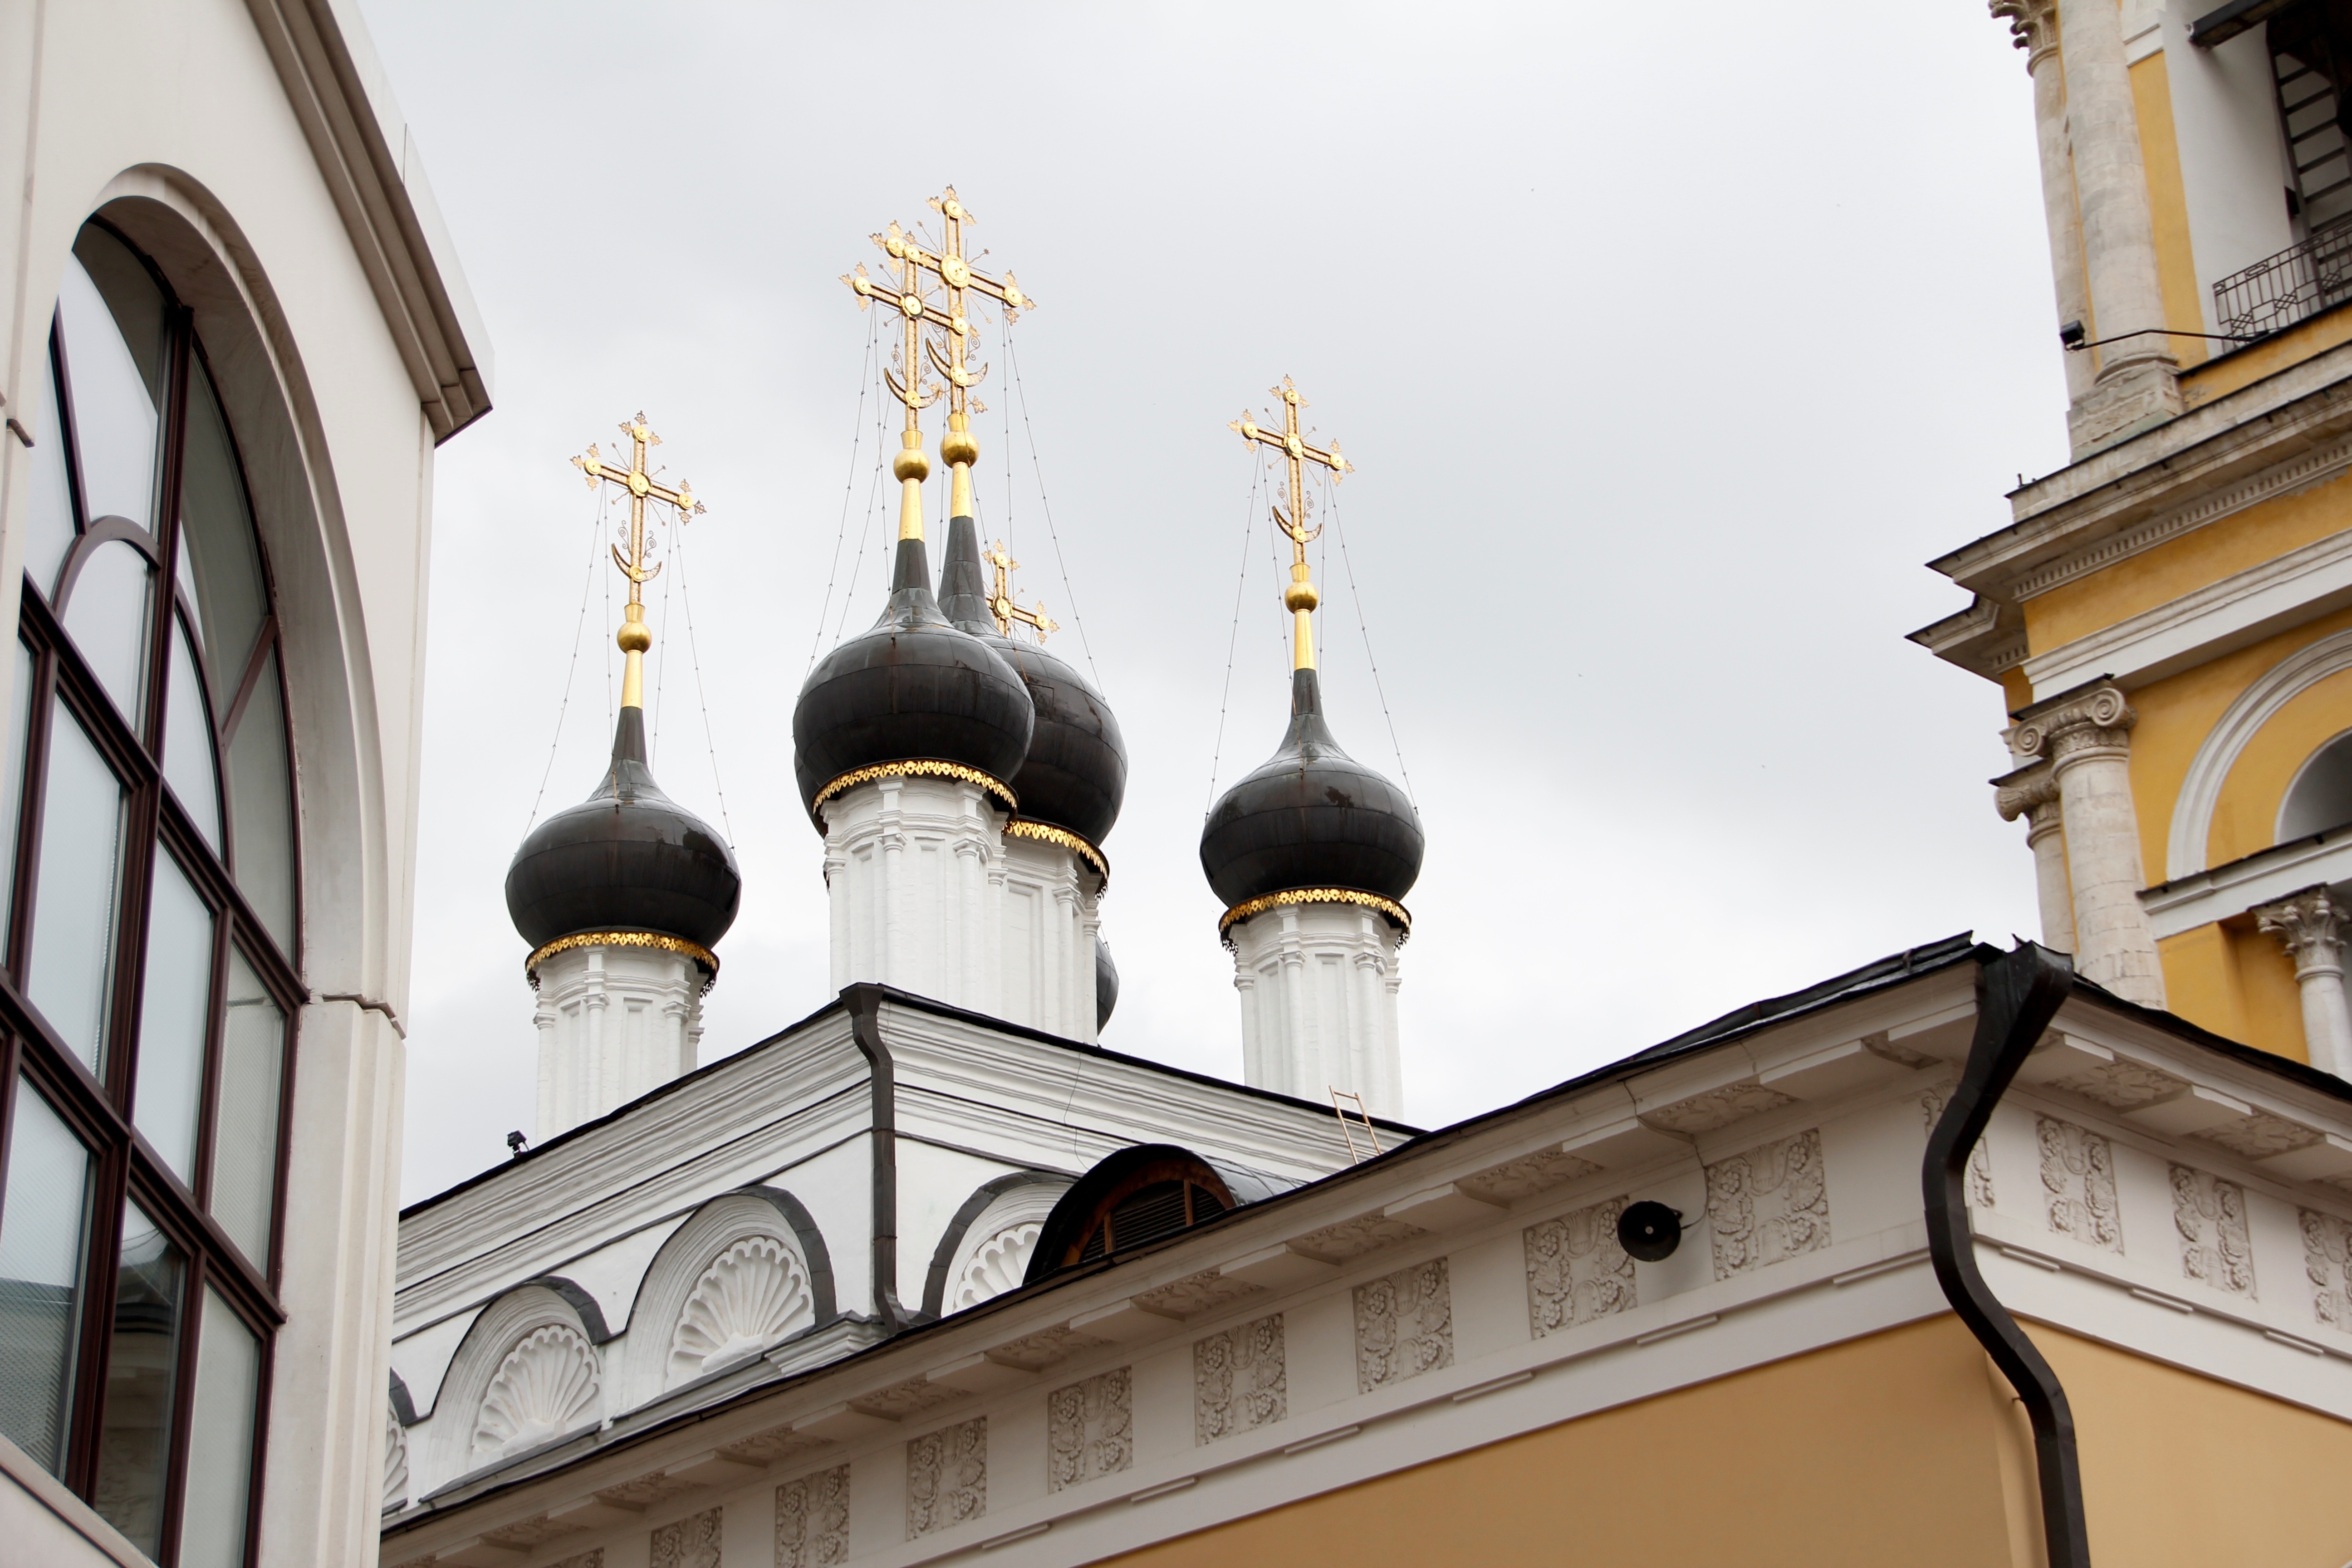
architecture, building, balcony, statue, golden, column, tower, facade, church, place of worship, ornament, temple, monastery, christianity, moscow, orthodox, dome, russia, historically, gilded, believe, historic preservation, russian orthodox church, ancient history